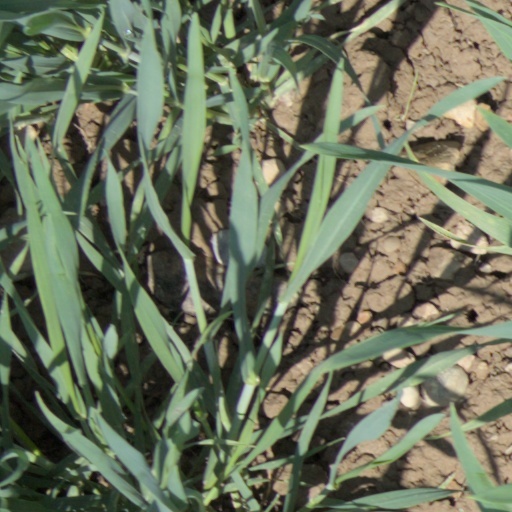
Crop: wheat